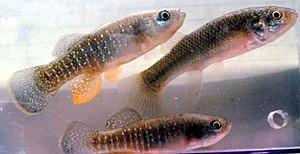
Le Choquemort est une espèce de poissons de la famille des Fundulidae.
Les Fundulidae forment une famille de poissons au sein de l'ordre des Cyprinodontiformes. Cette famille comprend des poissons dits topminnows par les anglophones, dont certains poissons d'aquarium très populaires, tels que les killies. Ce sont surtout des poissons d'Amérique du Nord. Tous les membres de cette famille sont de petite taille, hormis le killy géant et le Fundulus catenatus, dont la taille atteint 20 cm.
Cette liste commentée recense l'ichtyofaune d'eau douce au Québec. Elle répertorie les espèces de poissons dulçaquicoles québécois actuels et celles qui ont été récemment classifiées comme éteintes. Cette liste comporte 120 espèces réparties en 19 ordres et 26 familles, dont deux sont « en danger » et deux autres sont « vulnérables ».